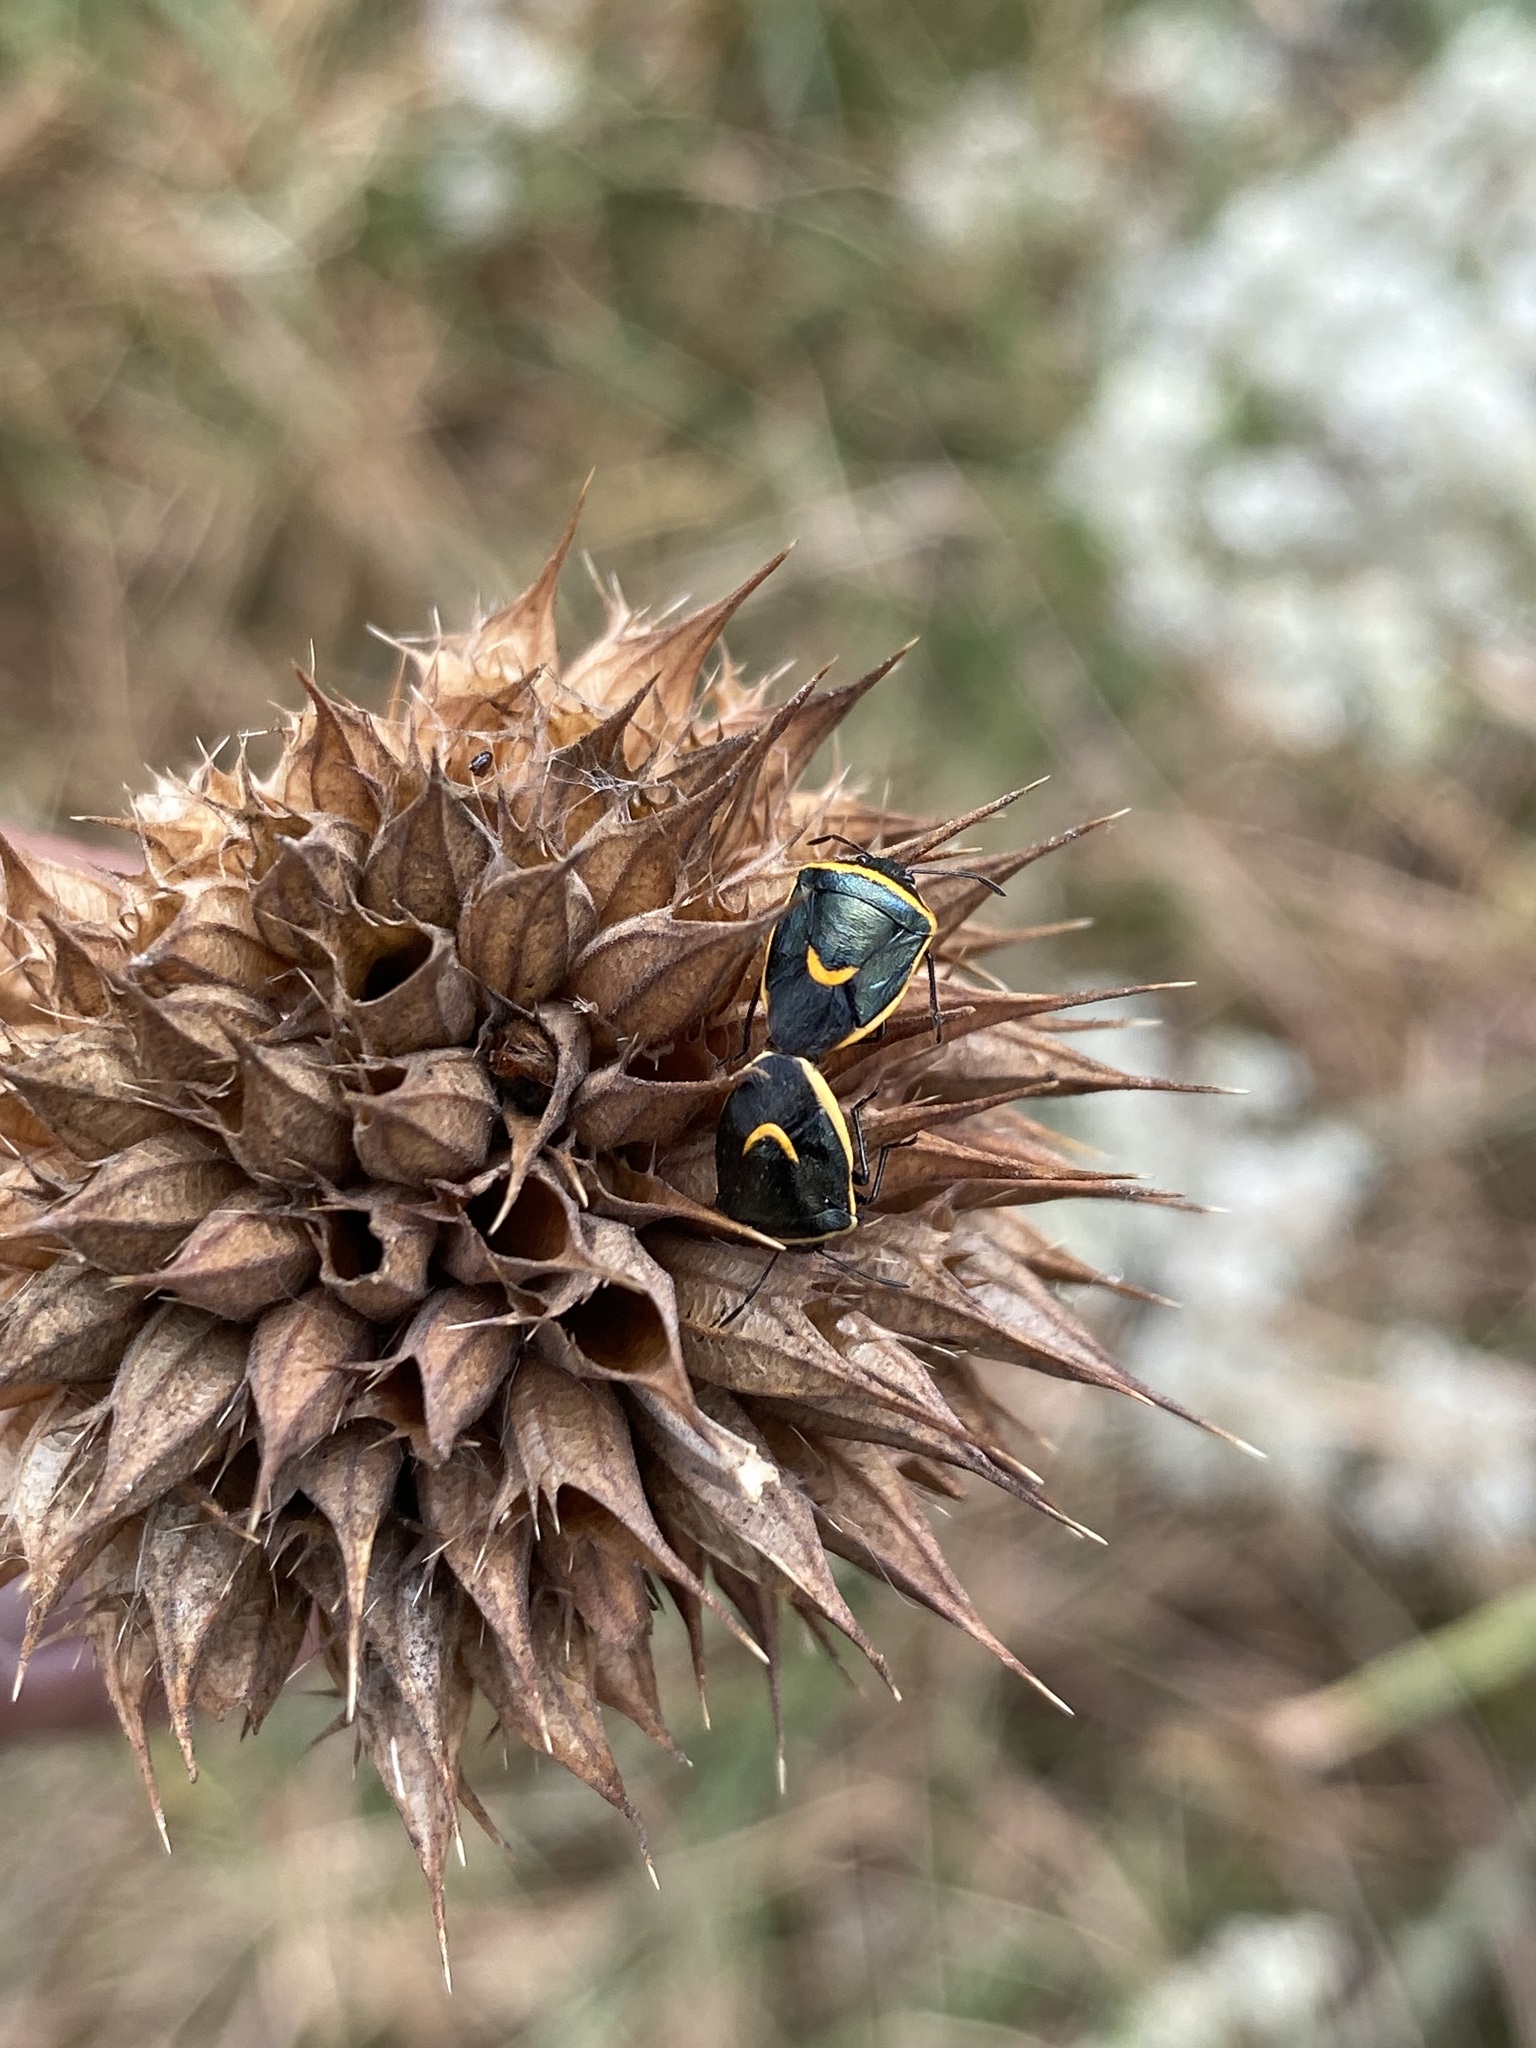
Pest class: stink_bug